Edward Gurney

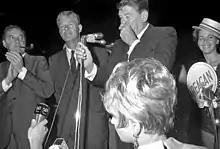
Gurney and Governor Claude R. Kirk Jr. campaign with Ronald Reagan in 1968

In 1962, he was elected to the U.S. House of Representatives, the second Republican elected from Florida in the 20th century. He was re-elected in 1964 and 1966. Gurney has been credited with modernizing Florida politics, using "sophisticated advertising and other media tools for his statewide campaigns."